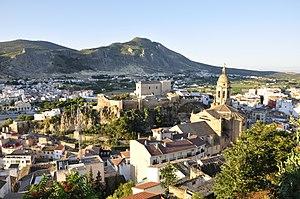
Lojà est une commune dans la province de Grenade dans la communauté autonome d'Andalousie en Espagne.